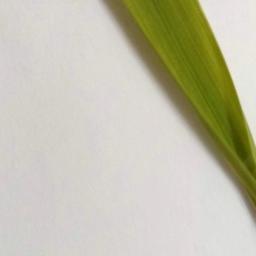
Label: Rice___Healthy